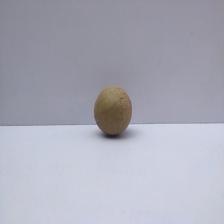
Size: Small